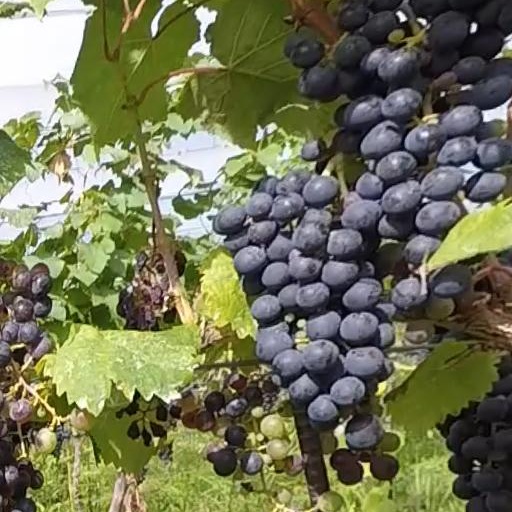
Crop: grape